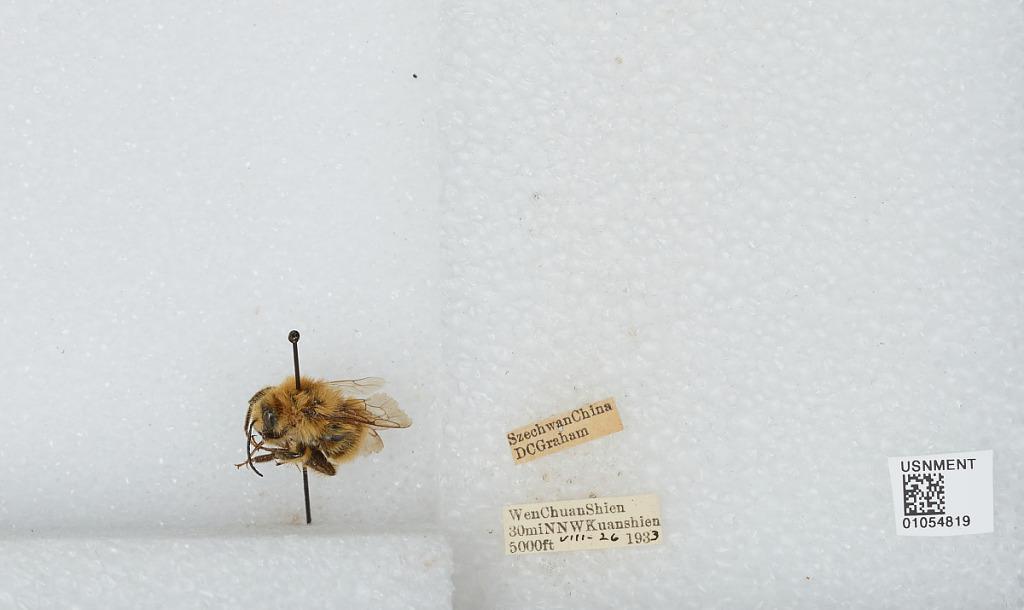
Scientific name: Bombus sp.
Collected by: D. Graham
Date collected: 1933-8-26
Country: China
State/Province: Sichuan
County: Wenchuan Xian
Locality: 30 miles NNW Kuanshien